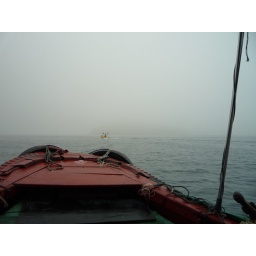
yellow rescue boat in the distance